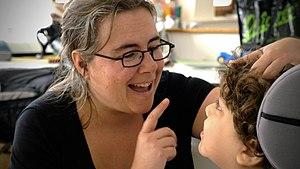
Adeline l'enseignante avec Kenza.Image du film de Fernand Melgar "" À l'école des Philosophes"""
Fernand Melgar est un réalisateur et producteur de documentaire de nationalité suisse et espagnole. Défenseur de l'environnement et de la biodiversité, il se consacre depuis 2020 à l'ornithologie et l'apiculture.
À l'école des philosophes est un film documentaire suisse réalisé par Fernand Melgar, sorti en 2018.